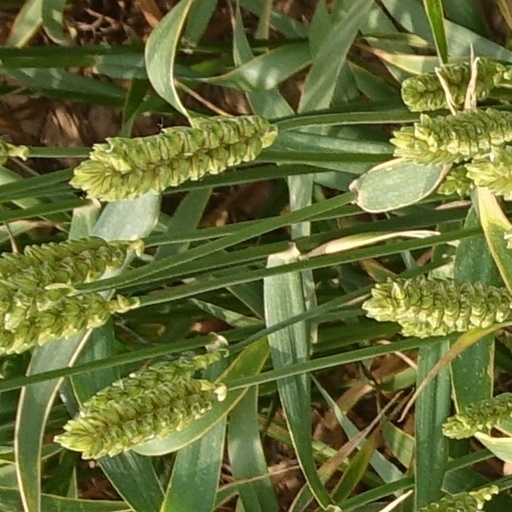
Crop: wheat